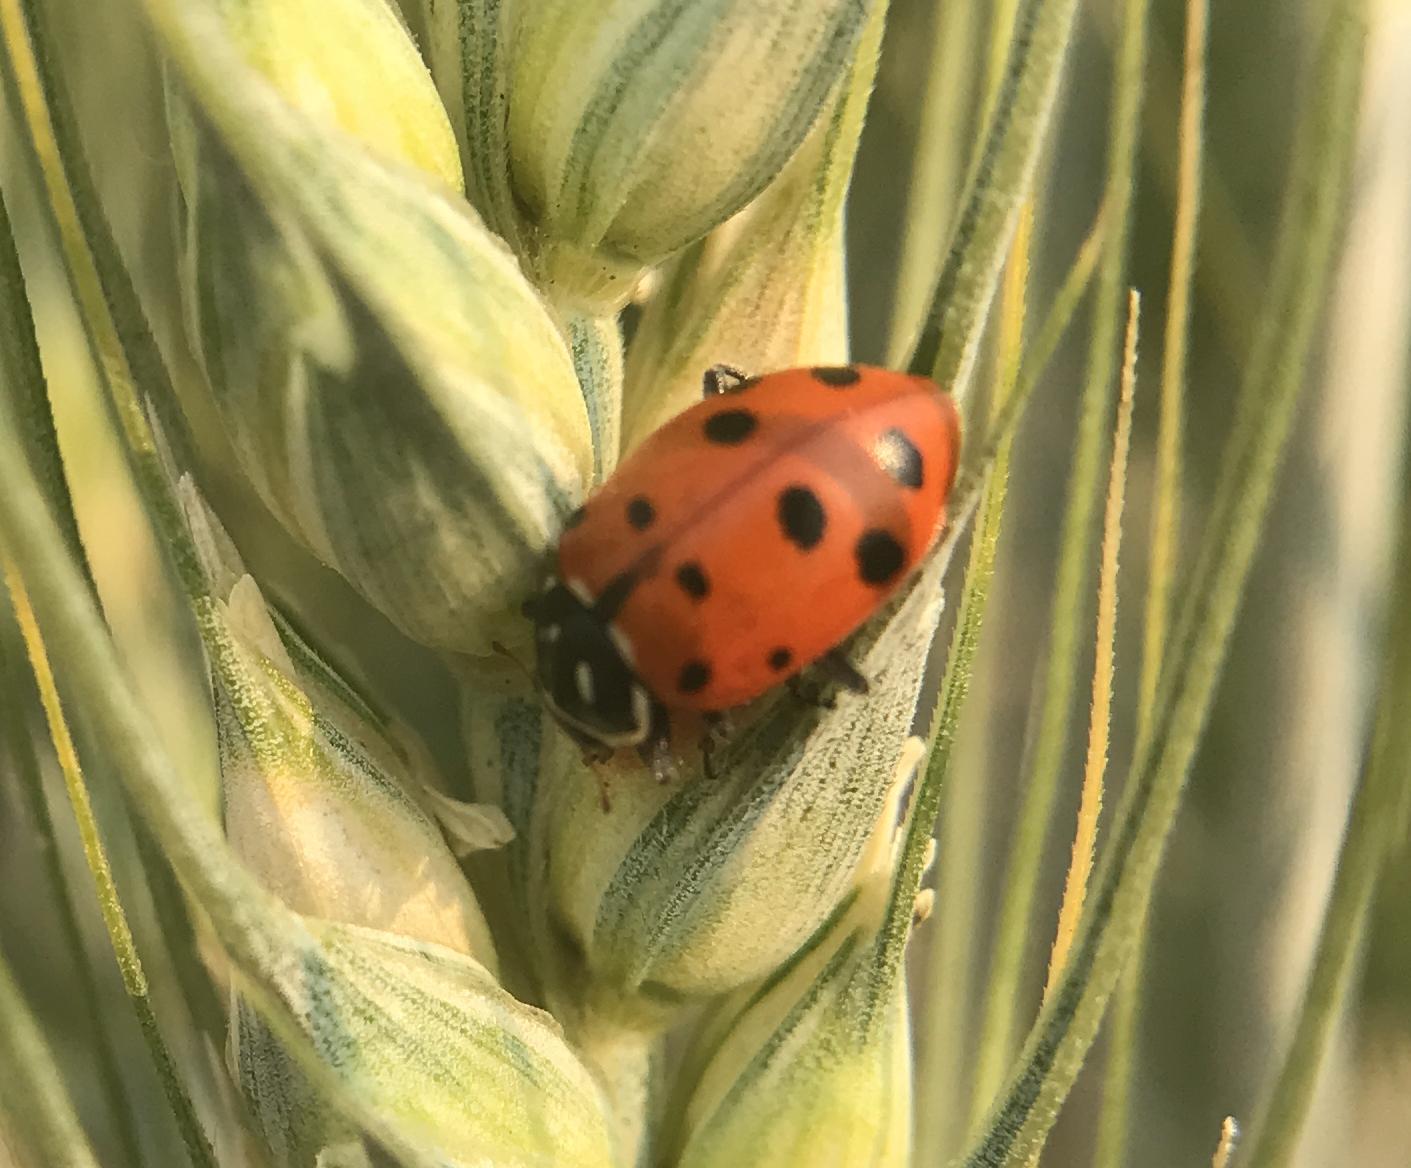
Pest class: predators